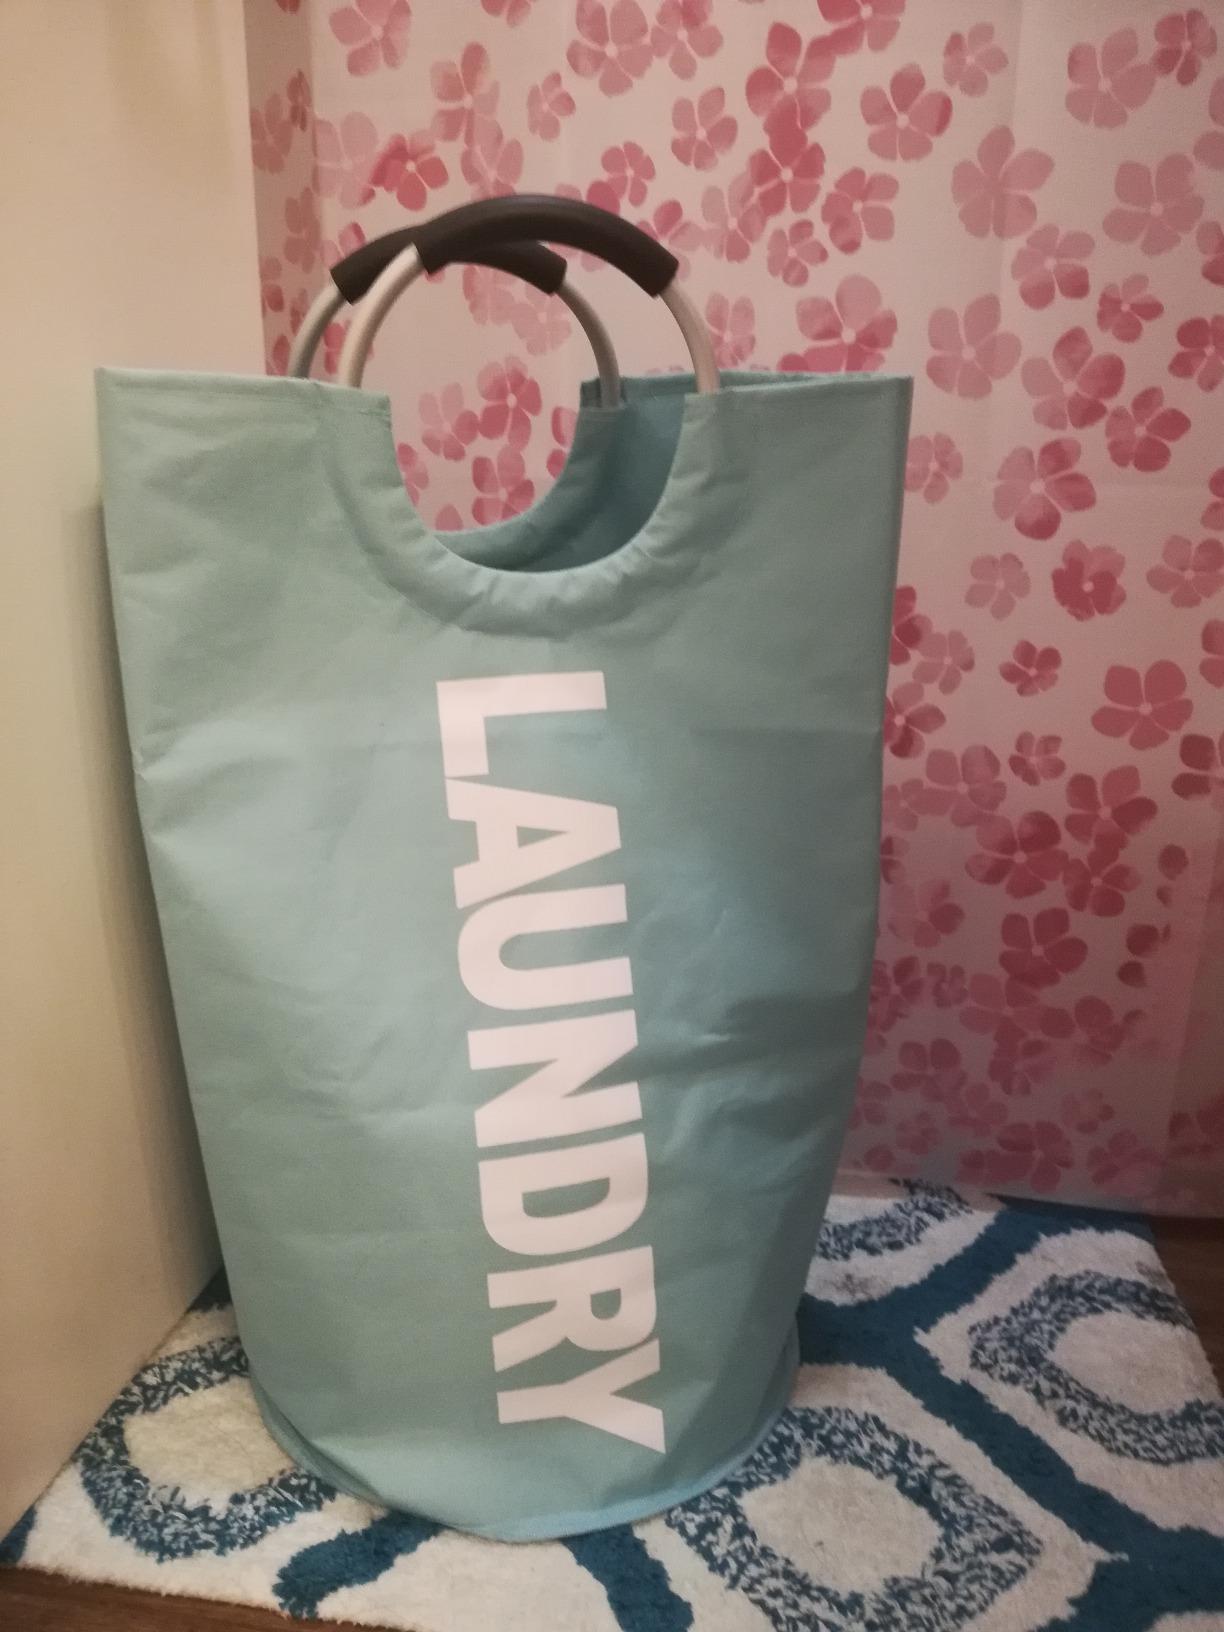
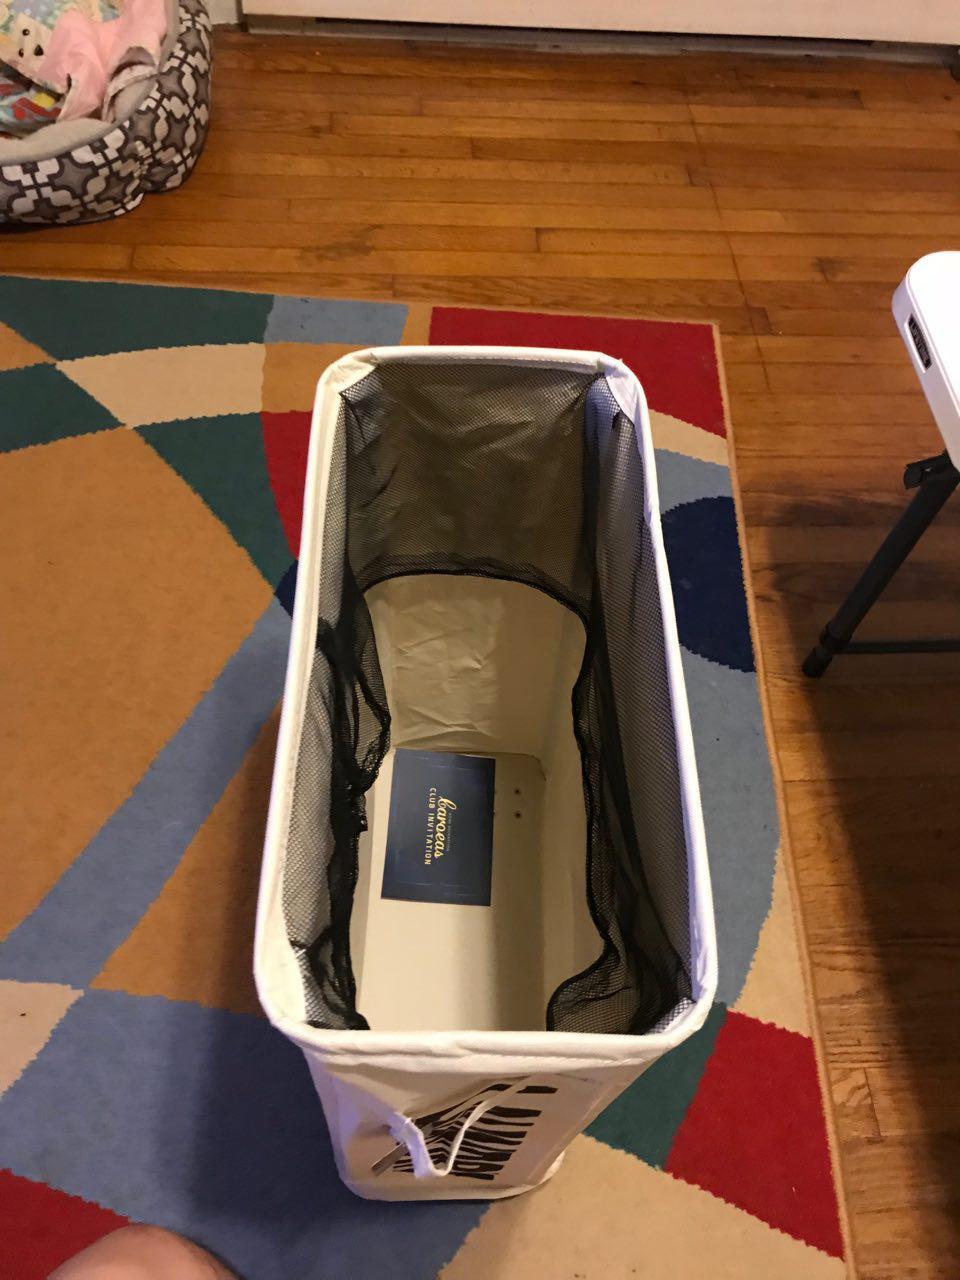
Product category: items_hamper
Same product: no